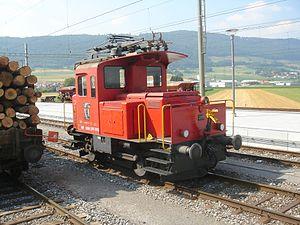
Matériel moteur des CFF : locomotives, locotracteurs et automotrices en service aux Chemins de fer fédéraux suisses.